Maria Feodorovna (Dagmar of Denmark)

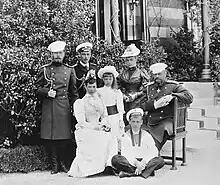
The Imperial family the year before Alexander III's death. From left to right: Tsarevich Nicholas, Grand Duke George, Empress Maria Feodorovna, Grand Duchess Olga, Grand Duchess Xenia, Grand Duke Michael, Emperor Alexander III, Livadia 1893

Maria was a universally beloved Empress. Duchess Cecilie of Mecklenburg-Schwerin wrote that Maria's "bearing, her distinguished and forceful personality, and the intelligence which shone in her face, made her the perfect figure of a queen... She was extraordinarily well-loved in Russia, and everyone had confidence in her... and [was] a real mother to her people."